Geraldine Lucas Homestead–Fabian Place Historic District

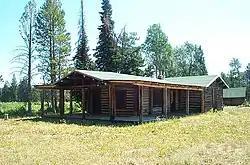

The Geraldine Lucas–Fabian Place Historic District in Jackson Hole, Wyoming is significant as the 1913 home of Geraldine Lucas, a single woman pioneer in a harsh environment. It later became the home of Harold Fabian, vice president of the Snake River Land Company, which assembled much of the land that became Jackson Hole National Monument for John D. Rockefeller Jr.